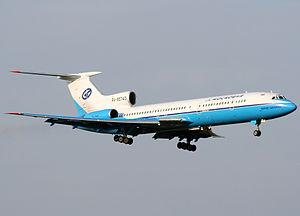
Moskovia Airlines est une compagnie aérienne russe, dont le siège est à Moscou. Elle est spécialisée dans les vols entre la Russie et l'Asie centrale ainsi que l'Italie. La compagnie effectue tant des vols réguliers que vols charters.